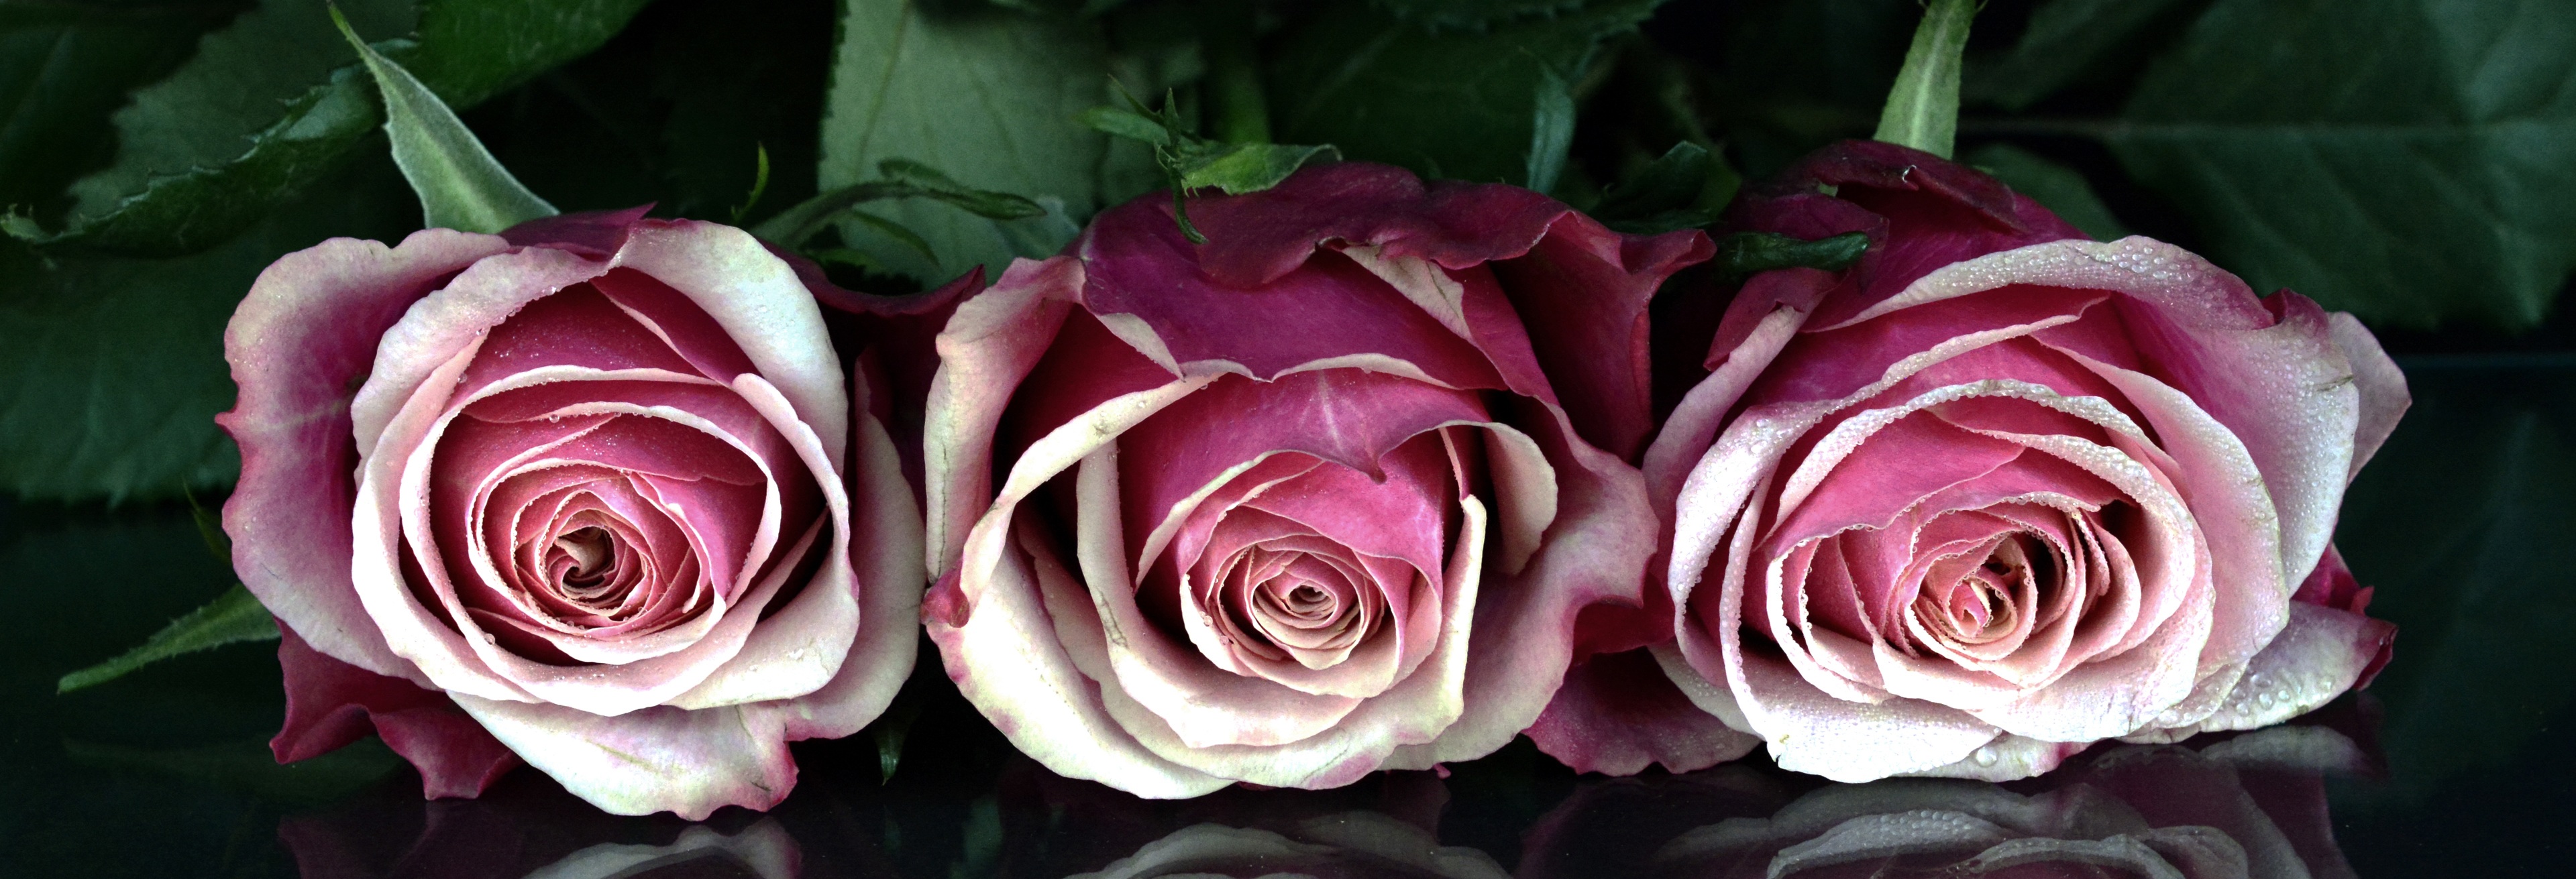
nature, plant, white, flower, petal, love, rose, banner, romance, romantic, pink, close, wedding, marriage, flora, drip, thank you, wedding day, flowers, roses, petals, beautiful, series, luck, rose petals, greeting, greeting card, floristry, drop of water, mirroring, fragrance, marry, rose flower, flowering plant, garden roses, rose family, promise, header, head image, marriage ceremony, flower bouquet, cut flowers, floral design, land plant, flower arranging